Katharine Weymouth

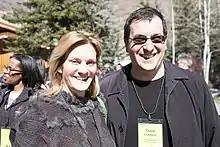
Weymouth and Dave Goldberg in March 2014

On September 2, 2014, it was announced that she would resign as publisher the following month, with the position to be assumed by "Politico"'s founding CEO Fred Ryan.